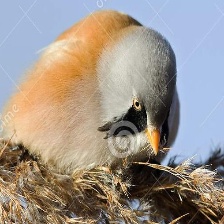
Species: BEARDED REEDLING
Scientific name: PANURUS BIARMICUS